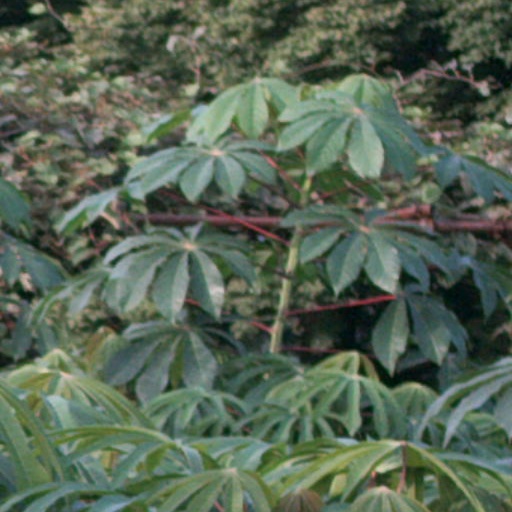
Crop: cassava